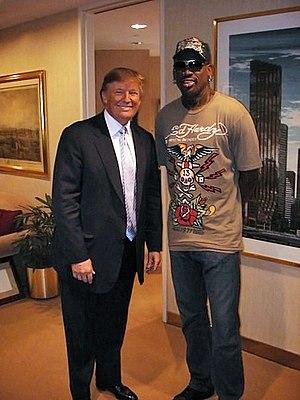
Dennis Rodman, né le 13 mai 1961 à Trenton, dans le New Jersey, est un ancien joueur américain de basket-ball ayant évolué dans la NBA. Cinq fois champion de la NBA, en 1989 et 1990 avec les Pistons de Détroit et en 1996, 1997 et 1998 avec les Bulls de Chicago, il est considéré comme l'un des meilleurs défenseurs et rebondeurs de l'histoire de la NBA. Il a remporté deux NBA Defensive Player of the Year, le titre de meilleur défenseur de l'année, en 1990 et 1991 et a terminé meilleur rebondeur de la ligue lors de sept saisons consécutives de 1992 à 1998.
Donald John Trump, né le 14 juin 1946 à New York, est un homme d'affaires, animateur de télévision et homme d'État américain. Il est le 45ᵉ président des États-Unis, depuis le 20 janvier 2017.